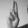
ASL letter: U